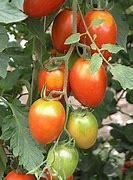
Label: tomato